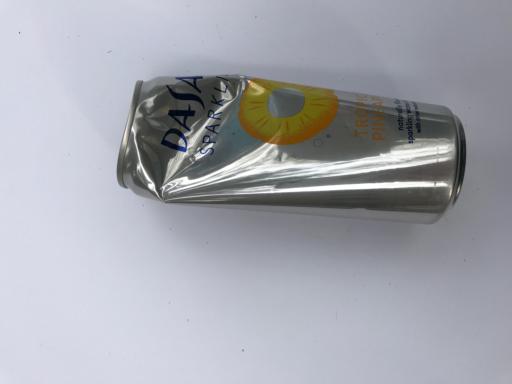
Label: metal